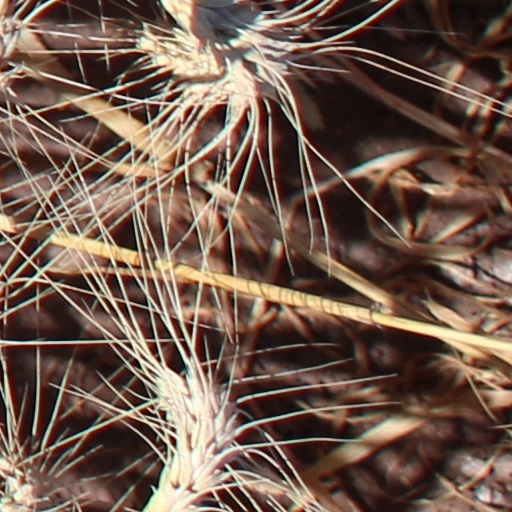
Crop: wheat